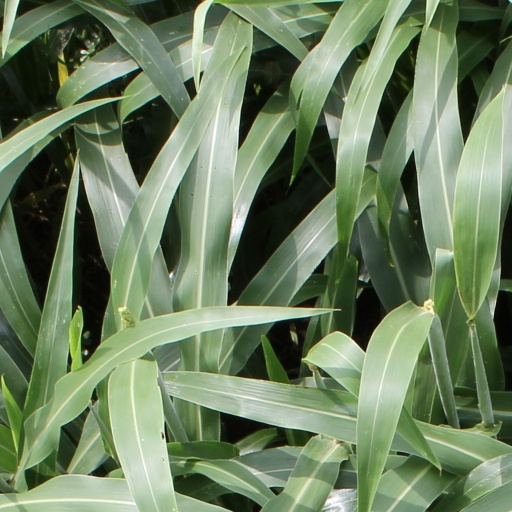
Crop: sorghum